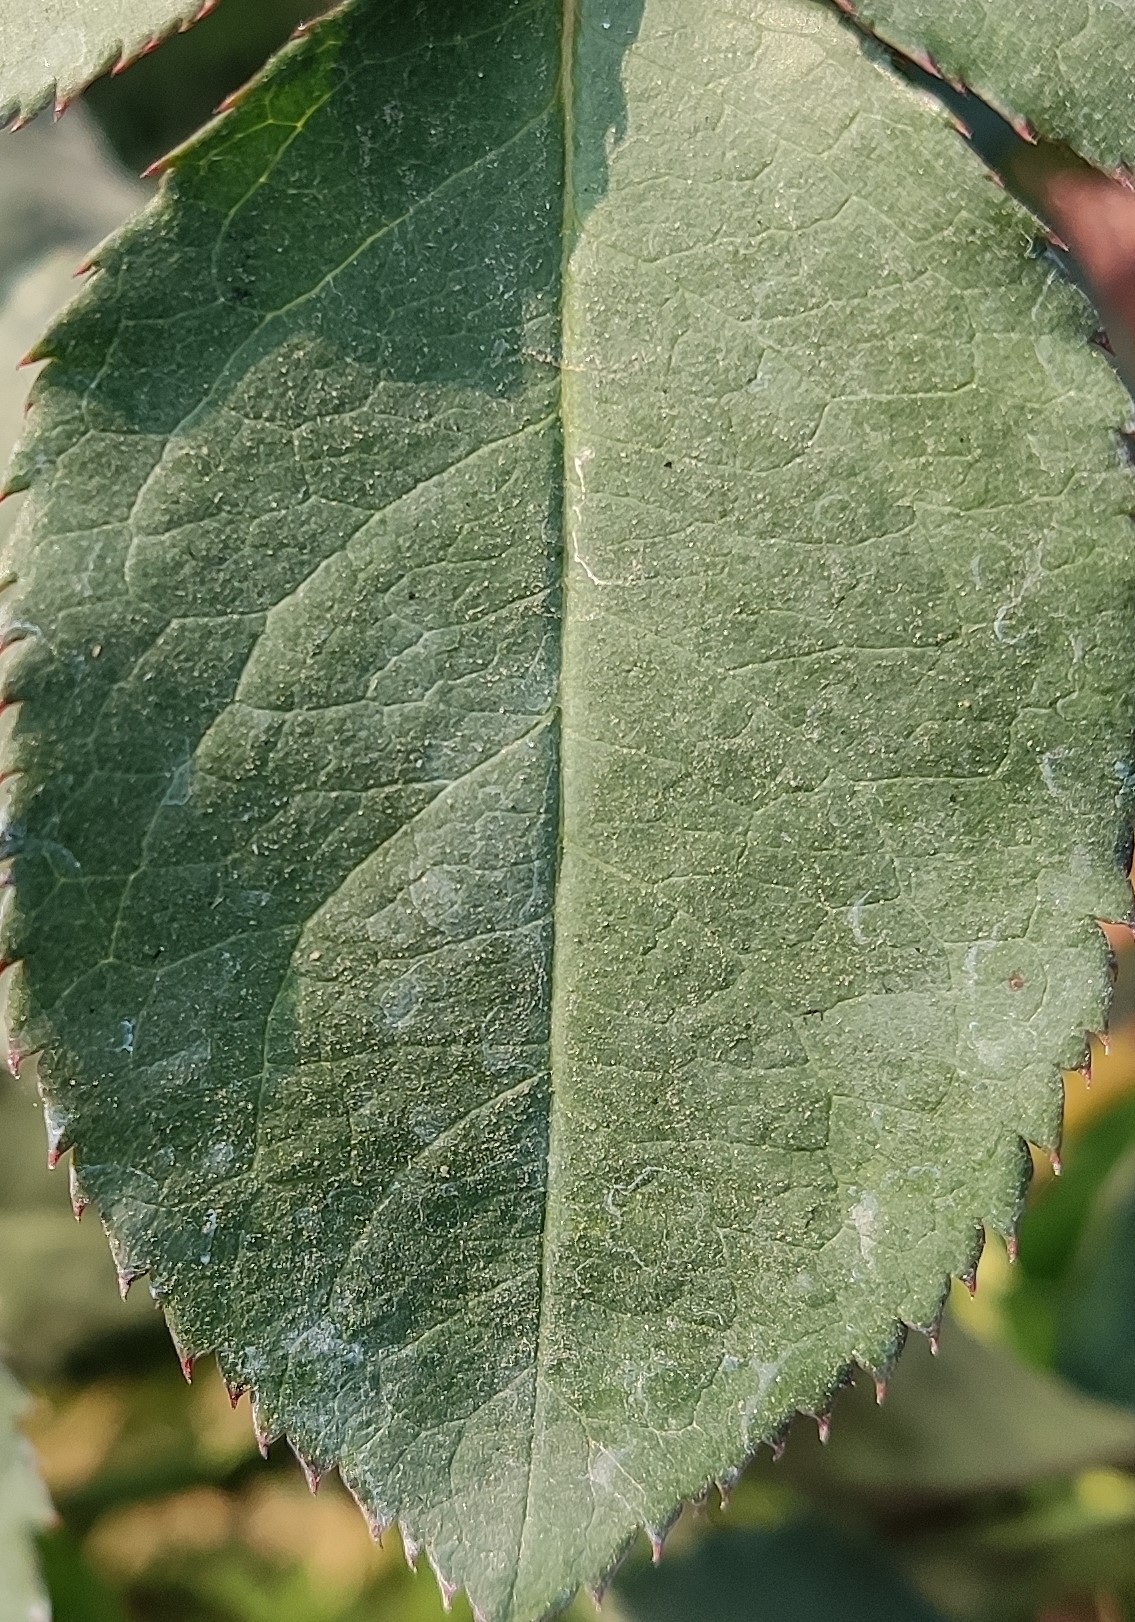
Label: Fresh Leaf